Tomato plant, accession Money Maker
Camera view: horizontal (90 deg, fisheye); turntable rotation: 0 degrees
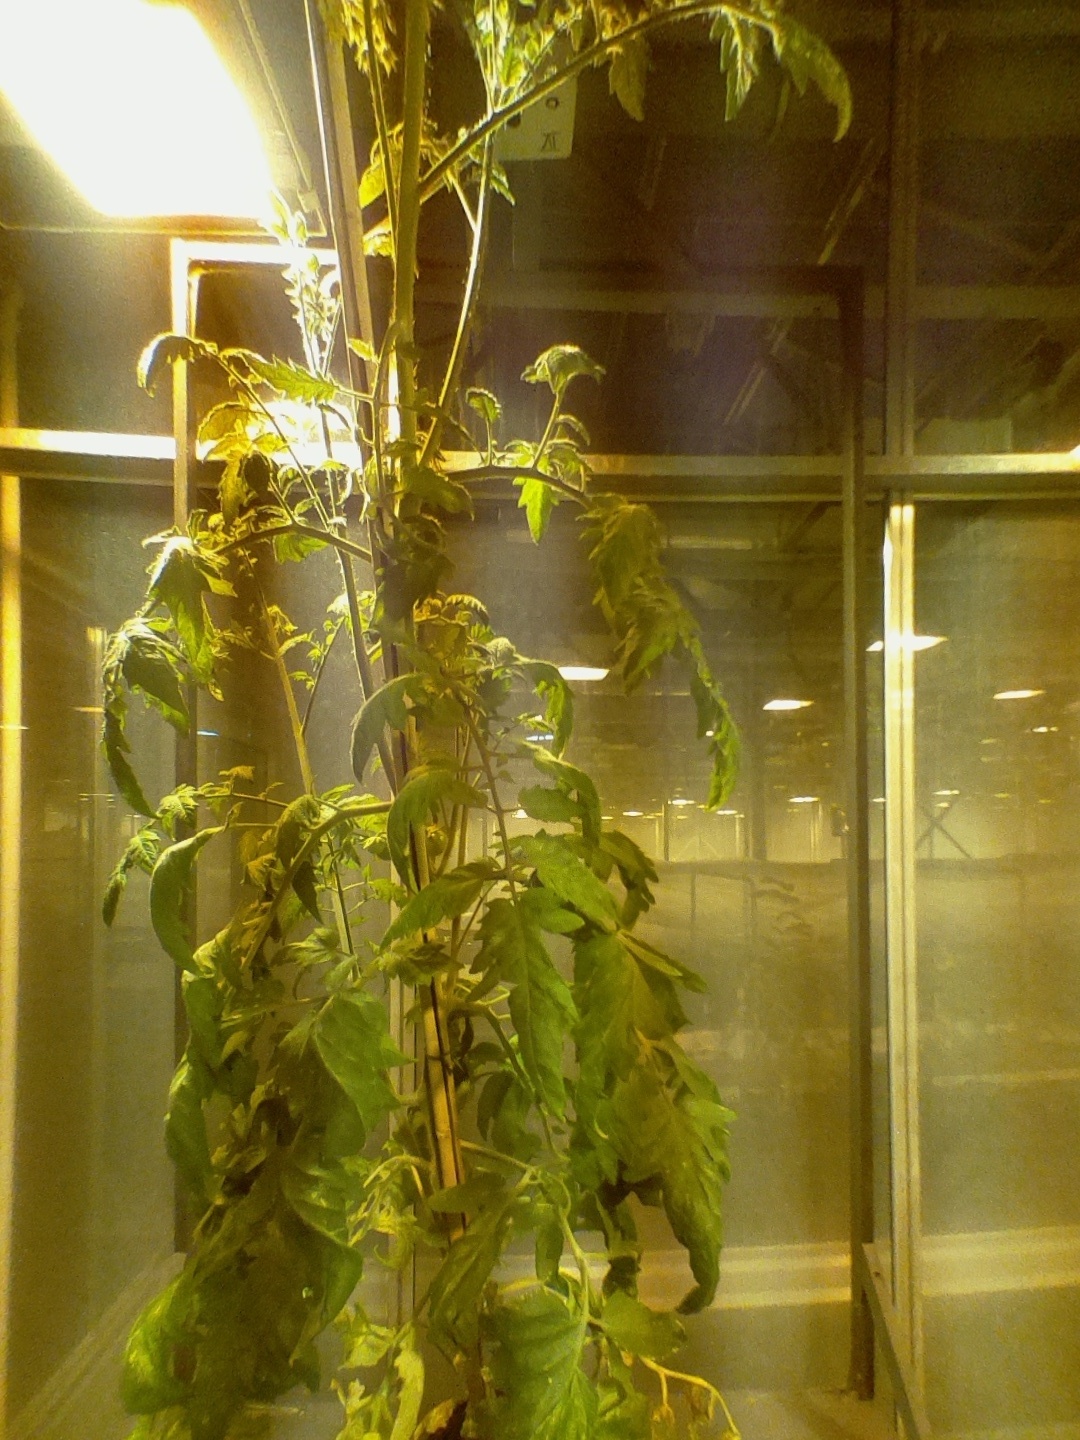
BBCH growth stage 72: 20%-30% of final fruit size